Patterns of Childhood

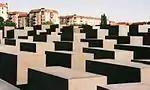
Holocaust Memorial, Berlin

Patterns of Childhood, originally published in German as Kindheitsmuster, is a novel written by Christa Wolf and published in 1976. Christa Wolf was a prominent East German novelist known for works such as "Der geteilte Himmel" (Divided Heaven) and "Kassandra".